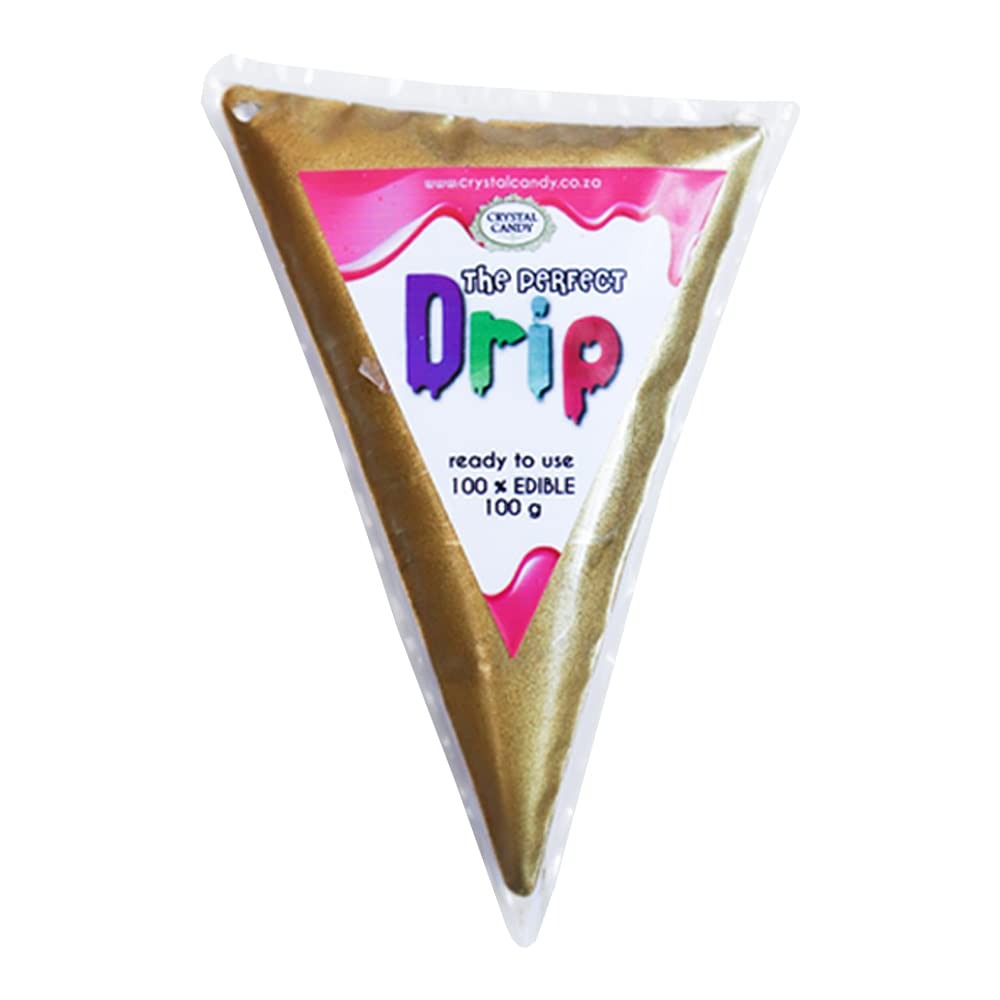
Item Name: Crystal Candy the Perfect Cake Drip Edible Cake Decoration 100 Grams, Sunburst (Gold)
Bullet Point 1: Thickened colored liquid that, when dripped, runs down the sides of a cake
Bullet Point 2: 100-percent edible
Bullet Point 3: Adds brightness to the cake
Bullet Point 4: Comes in a clear plastic piping bag
Bullet Point 5: Snip the tip of the bag, seal with a peg (not included) and keep for reuse
Product Description: <b>Crystal Candy the Perfect Cake Drip Edible Cake Decoration</b> <li>Thickened colored liquid that, when dripped, runs down the sides of a cake <li>100-percent edible <li>Adds brightness to the cake <li>Comes in a clear plastic piping bag <br><br>To use, snip off the tip of this bag and pipe the drip. For a longer drip, microwave for 3 to 5 seconds.<br><br>Once you've opened the bag, seal it with a peg (not included) and keep for reuse.<br><br>Store in a cool dry place.
Value: 3.5274
Unit: Ounce

Price: 18.1